Bernhard Hennen

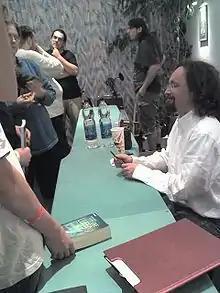

Bernhard Hennen (born 1966 in Krefeld) is a German writer of fantasy literature.